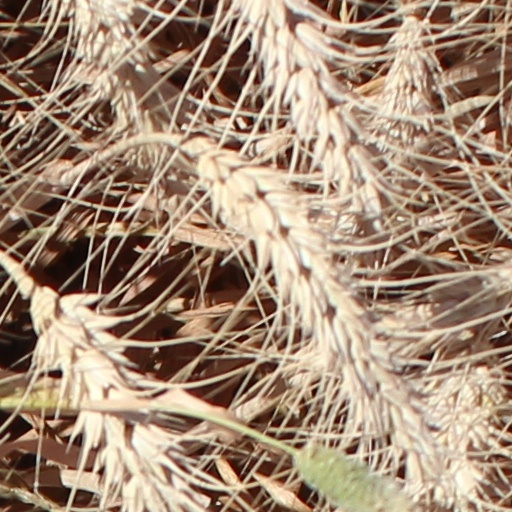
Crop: wheat